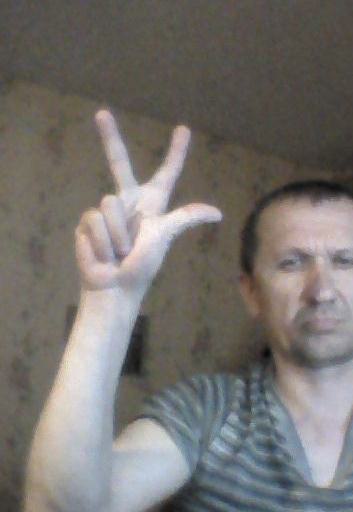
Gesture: three2